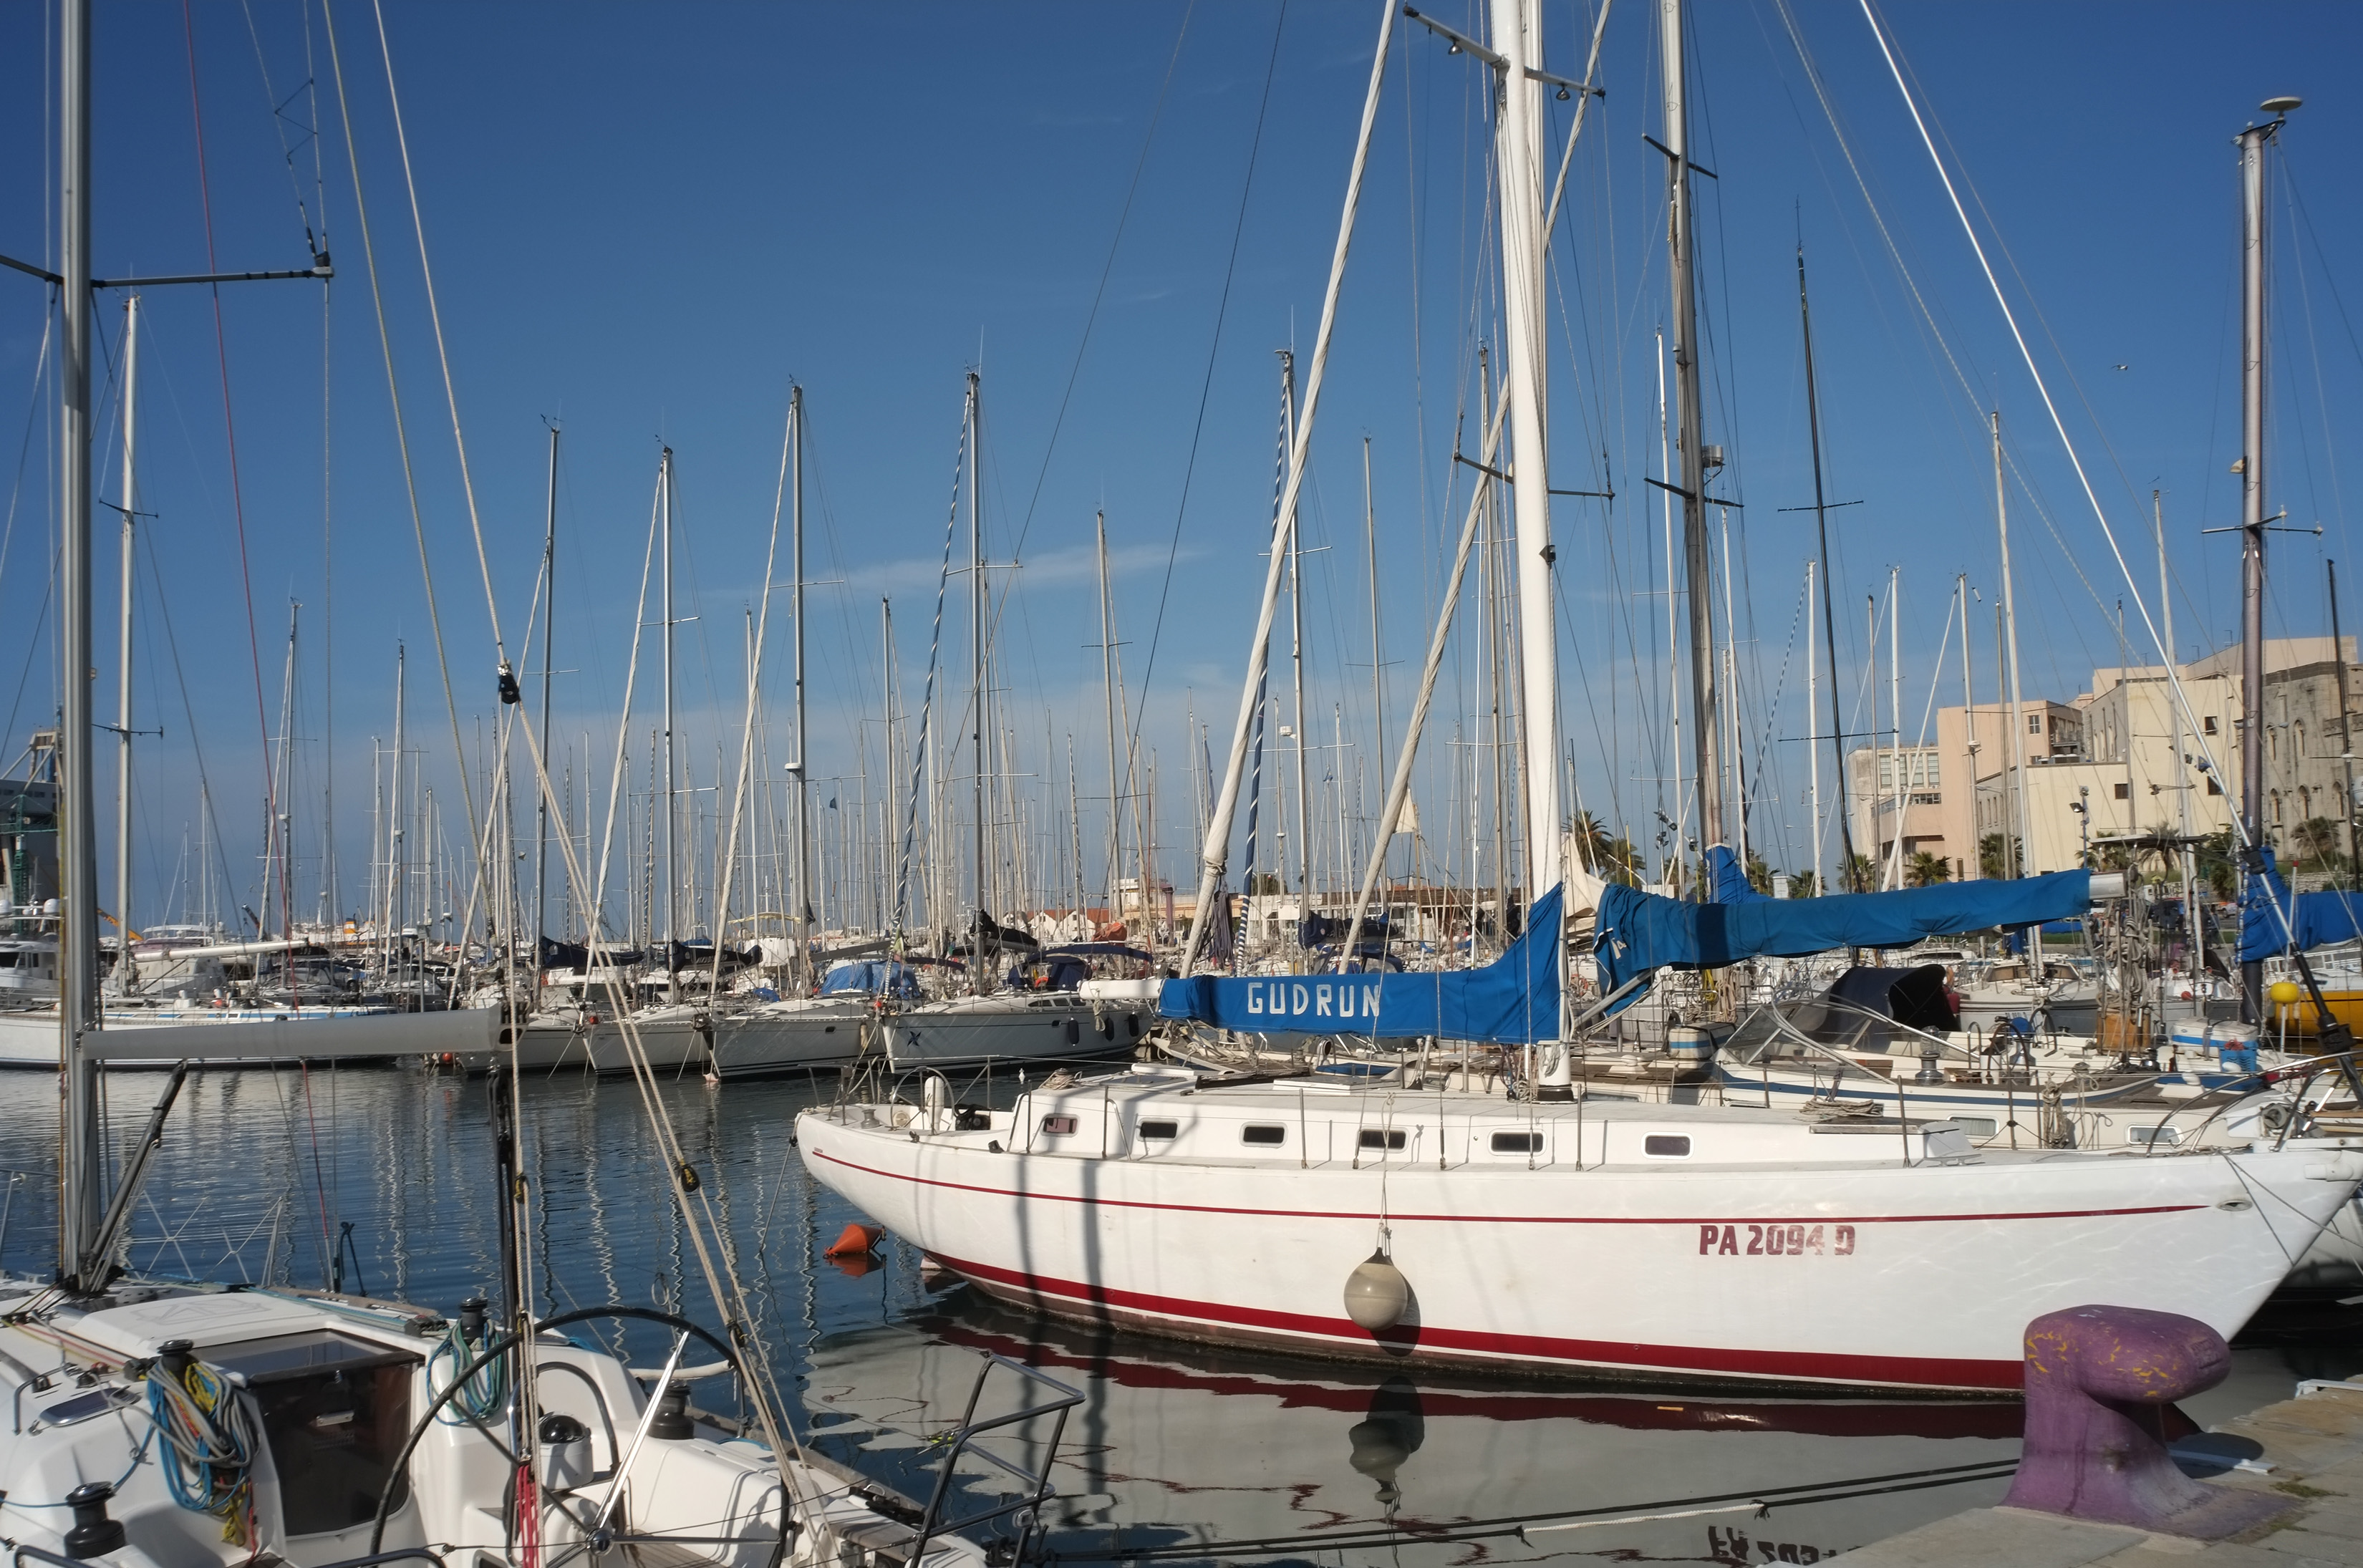
sea, dock, boat, vehicle, mast, sailing, yacht, italy, harbor, marina, port, sailboat, sail, fuji, watercraft, schooner, windjammer, sicily, palermo, fujix, fujixe1, e1, sailing ship